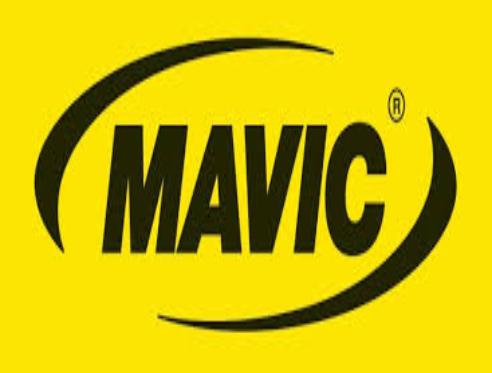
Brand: Mavic
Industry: Electronic